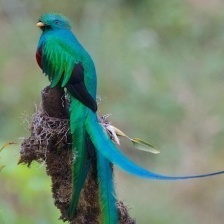
Species: QUETZAL
Scientific name: PHAROMACHRUS MOCINNO